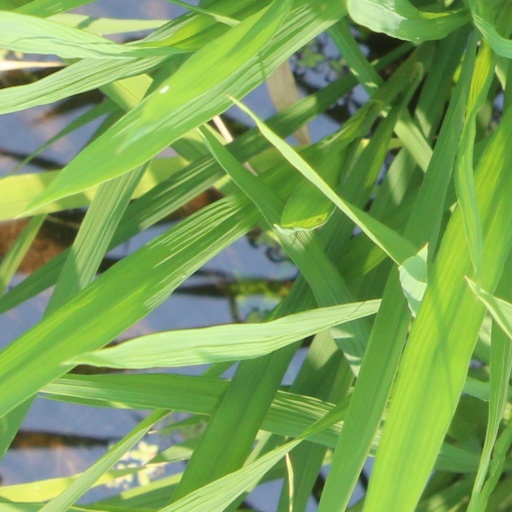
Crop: rice